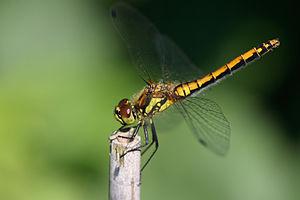
Une femelle Sympetrum danae à Otterndorf, Basse-Saxe, Allemagne.
Sympetrum danae, le sympétrum noir, est une espèce d'insectes odonates anisoptères de la famille des libellulidés.